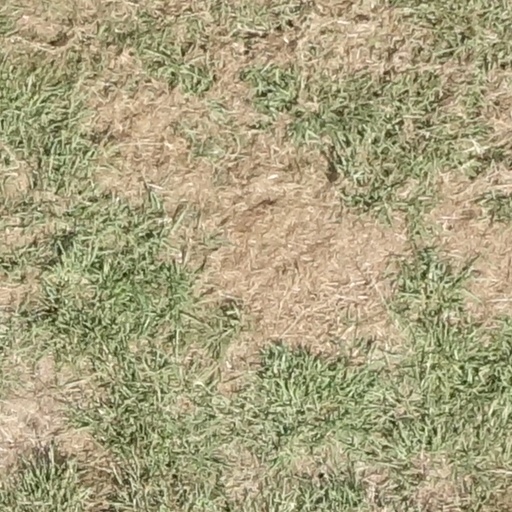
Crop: sorghum